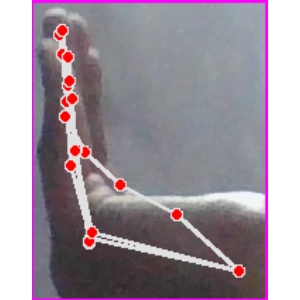
अक्षर: स